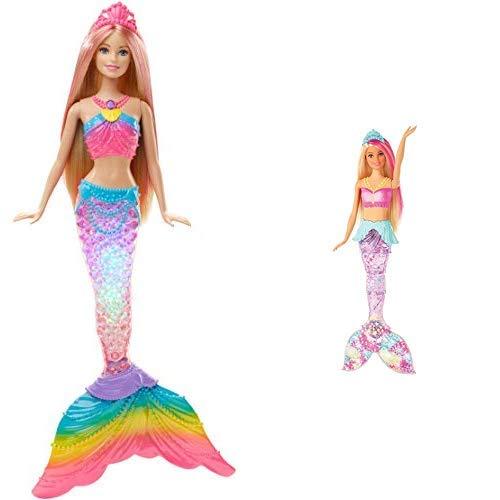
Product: Barbie Rainbow Lights Mermaid Doll AND Barbie Dreamtopia Sparkle Lights Mermaid
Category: Toys & Games | Dolls & Accessories | Dolls
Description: Dip Barbie Rainbow Lights Mermaid doll into water to see her mermaid tail glimmer with colorful lights inspired by a sparkling rainbow.
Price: $12.39
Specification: ShippingInformation:Viewshippingratesandpolicies|ASIN:B07TLF94HL